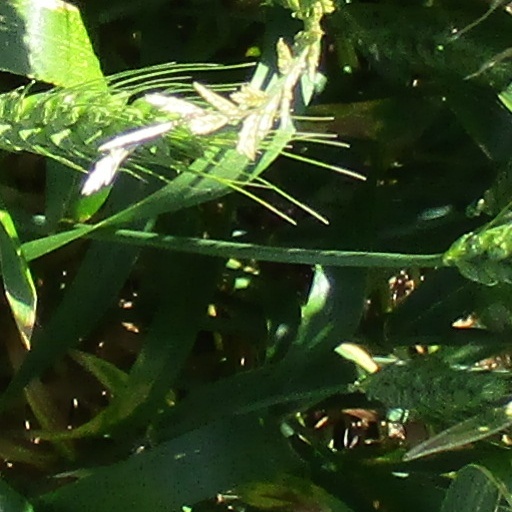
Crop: wheat